Gorō Naya

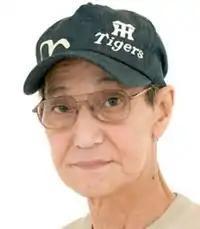

was a Japanese actor, voice actor, narrator and theatre director from Hakodate, Hokkaidō. He was part of Theatre Echo all his career, and was the older brother of actor and voice actor Rokurō Naya.